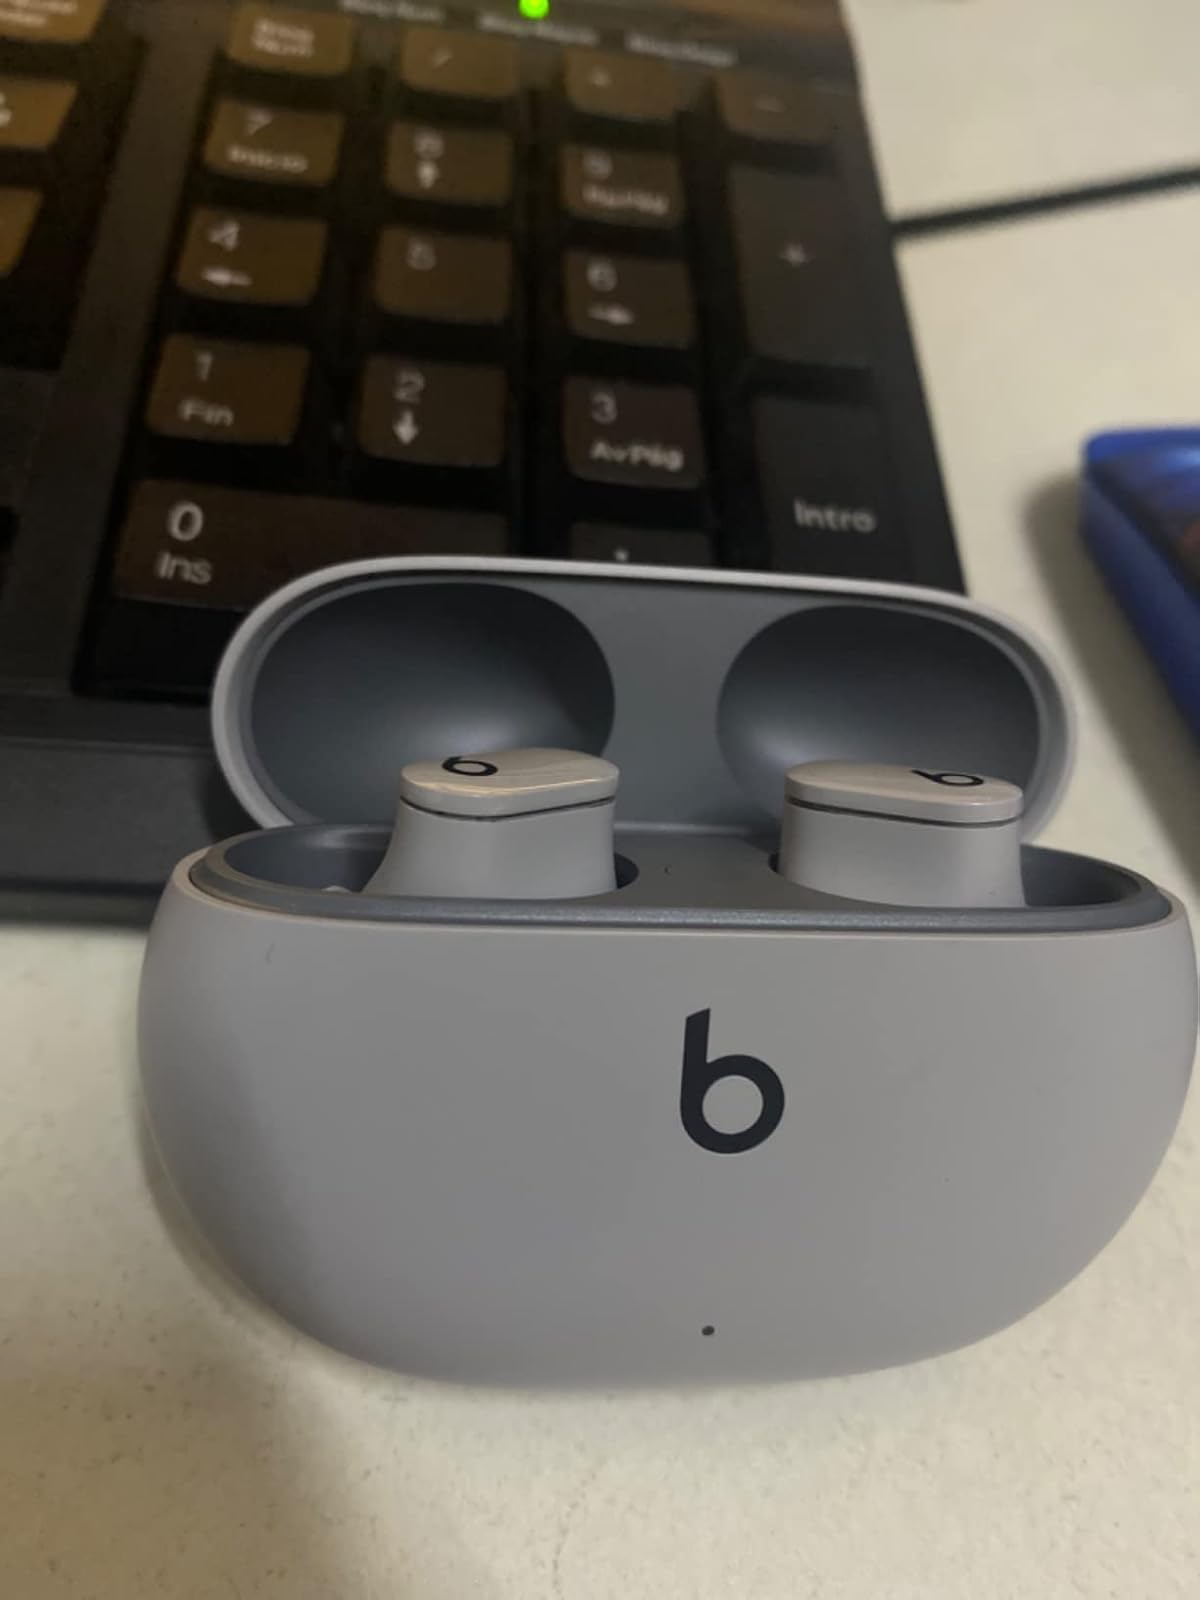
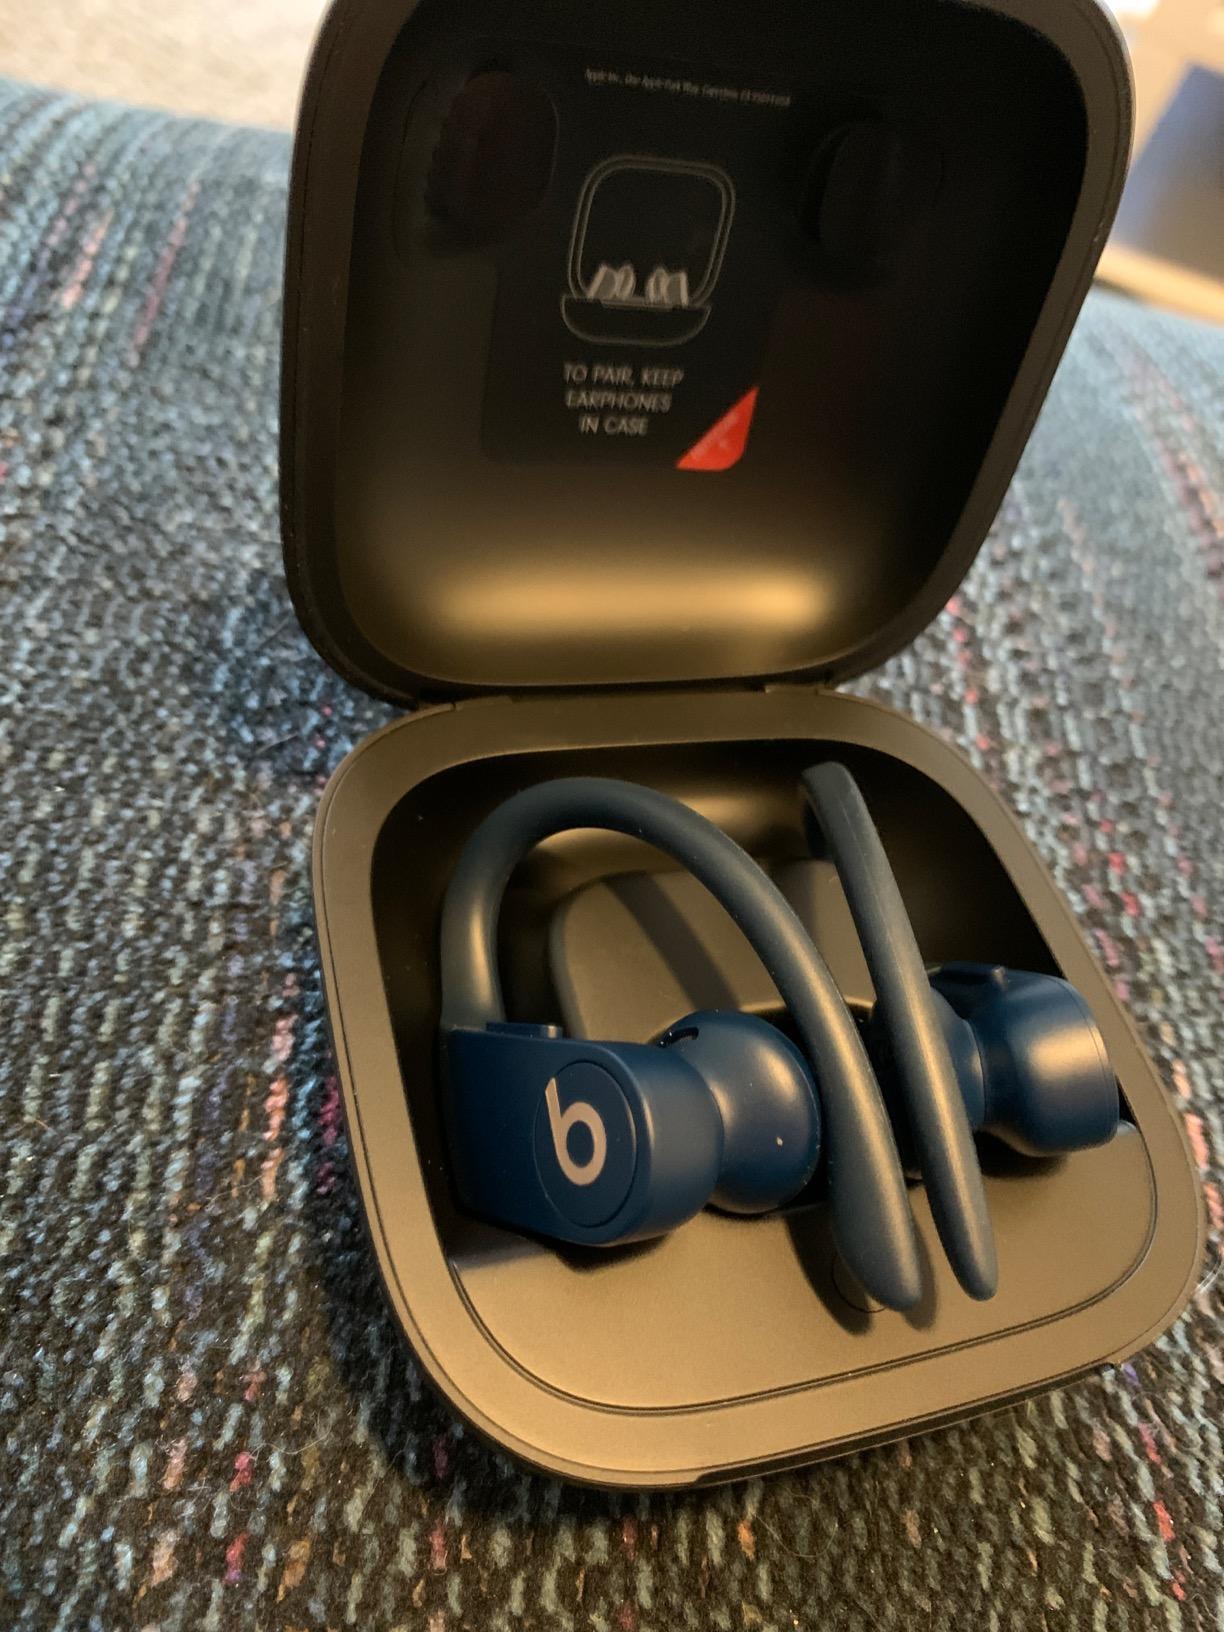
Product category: earbuds
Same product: no